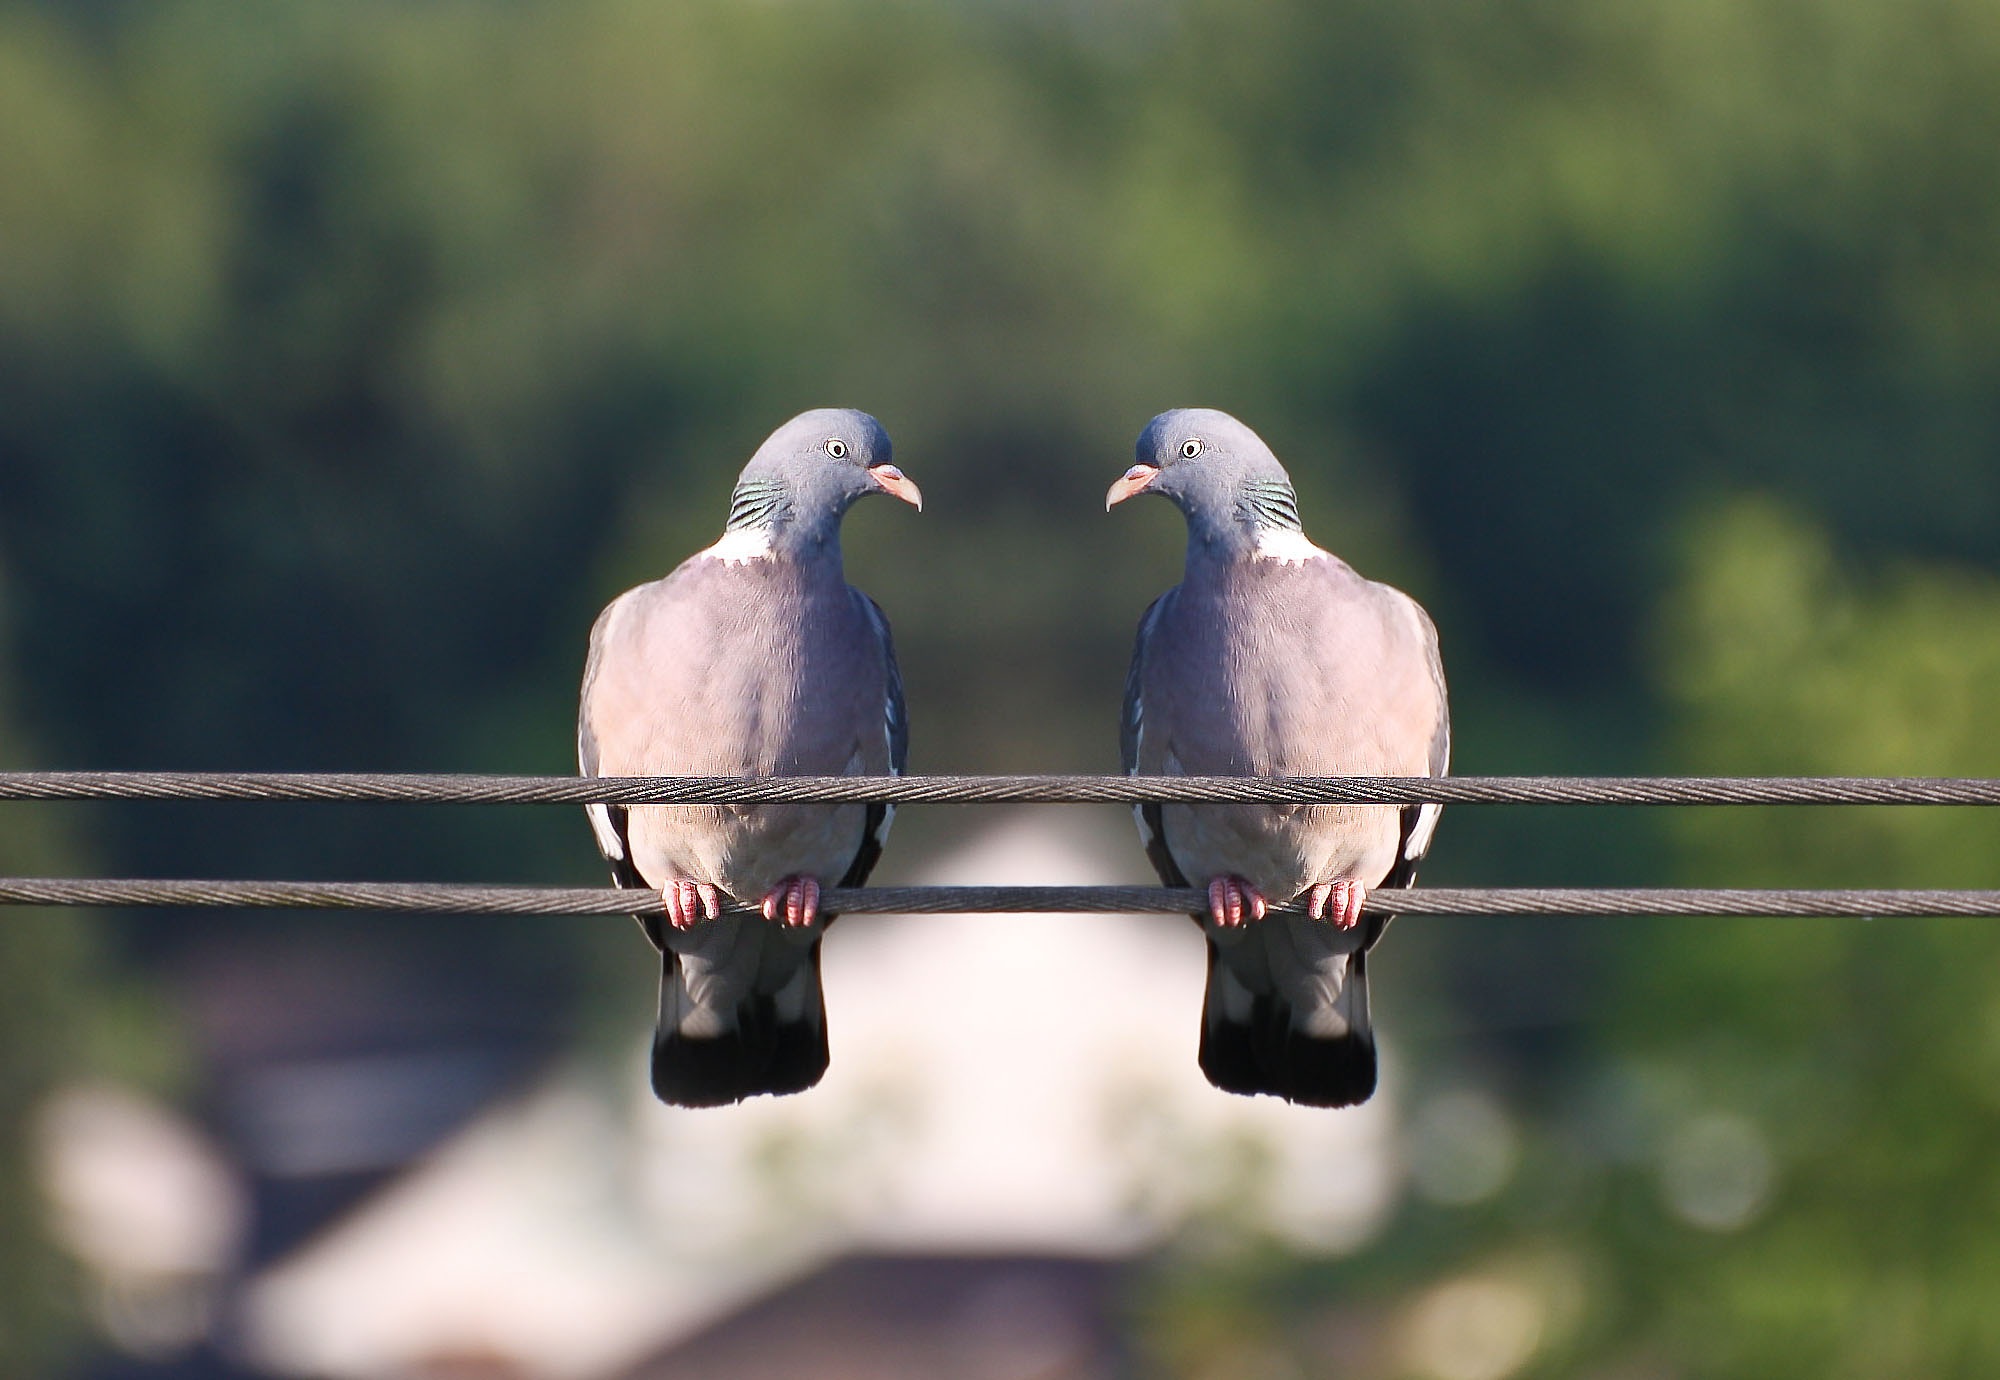
nature, branch, bird, wing, wildlife, love, beak, feather, fauna, poultry, birds, pigeons, vertebrate, pair, bill, perching bird, stock dove